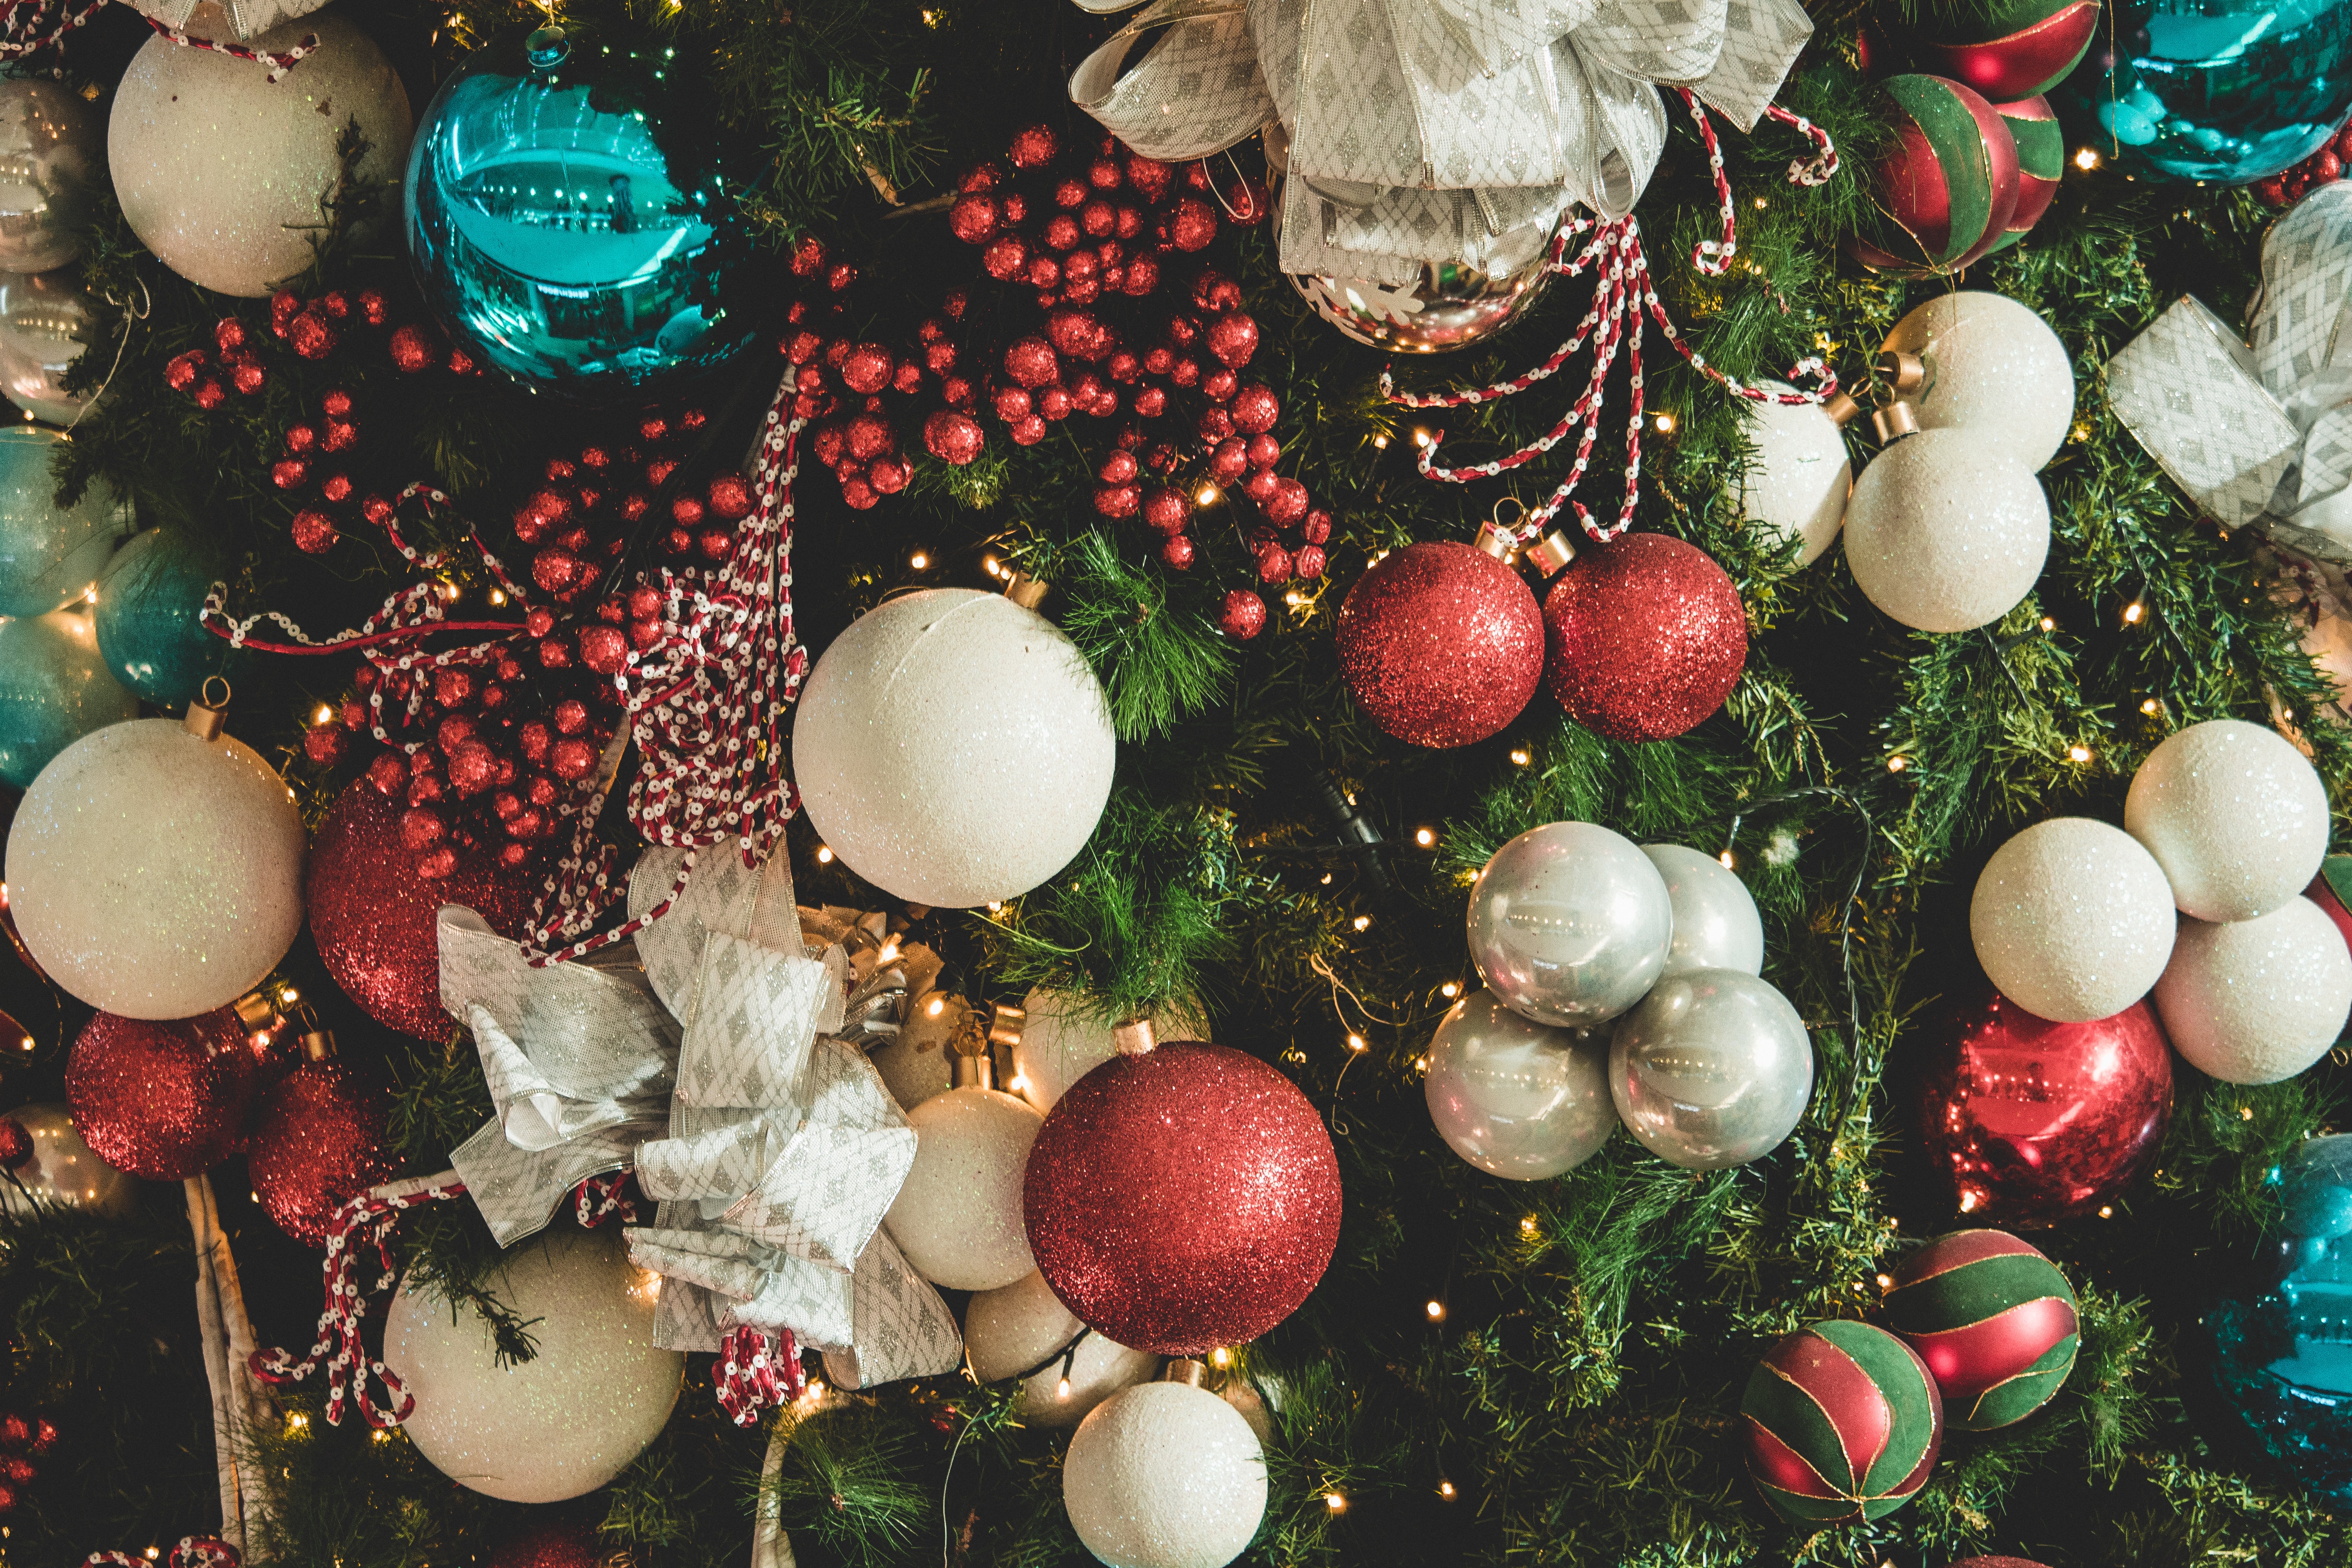
christmas ornament, christmas, christmas decoration, tree, ornament, christmas tree, christmas eve, plant, interior design, event, fir, holiday, pattern, Holiday ornament